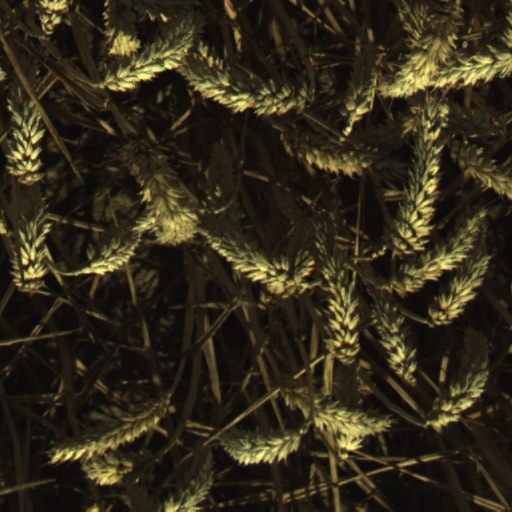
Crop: wheat